Valery Bykovsky

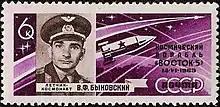
A 1963 Soviet postage stamp showing Valery Bykovsky and Vostok 5

He flew the Soyuz 31 mission to the Salyut 6 space station with the East German Sigmund Jähn. It was launched on 26 August 1978. They joined two other cosmonauts on the space station that had arrived on Soyuz 29. The four conducted biological experiments on themselves during their stay. Bykovsky and Jähn undocked from the station in the Soyuz 29 capsule on 3 September and landed back on Earth later that day.